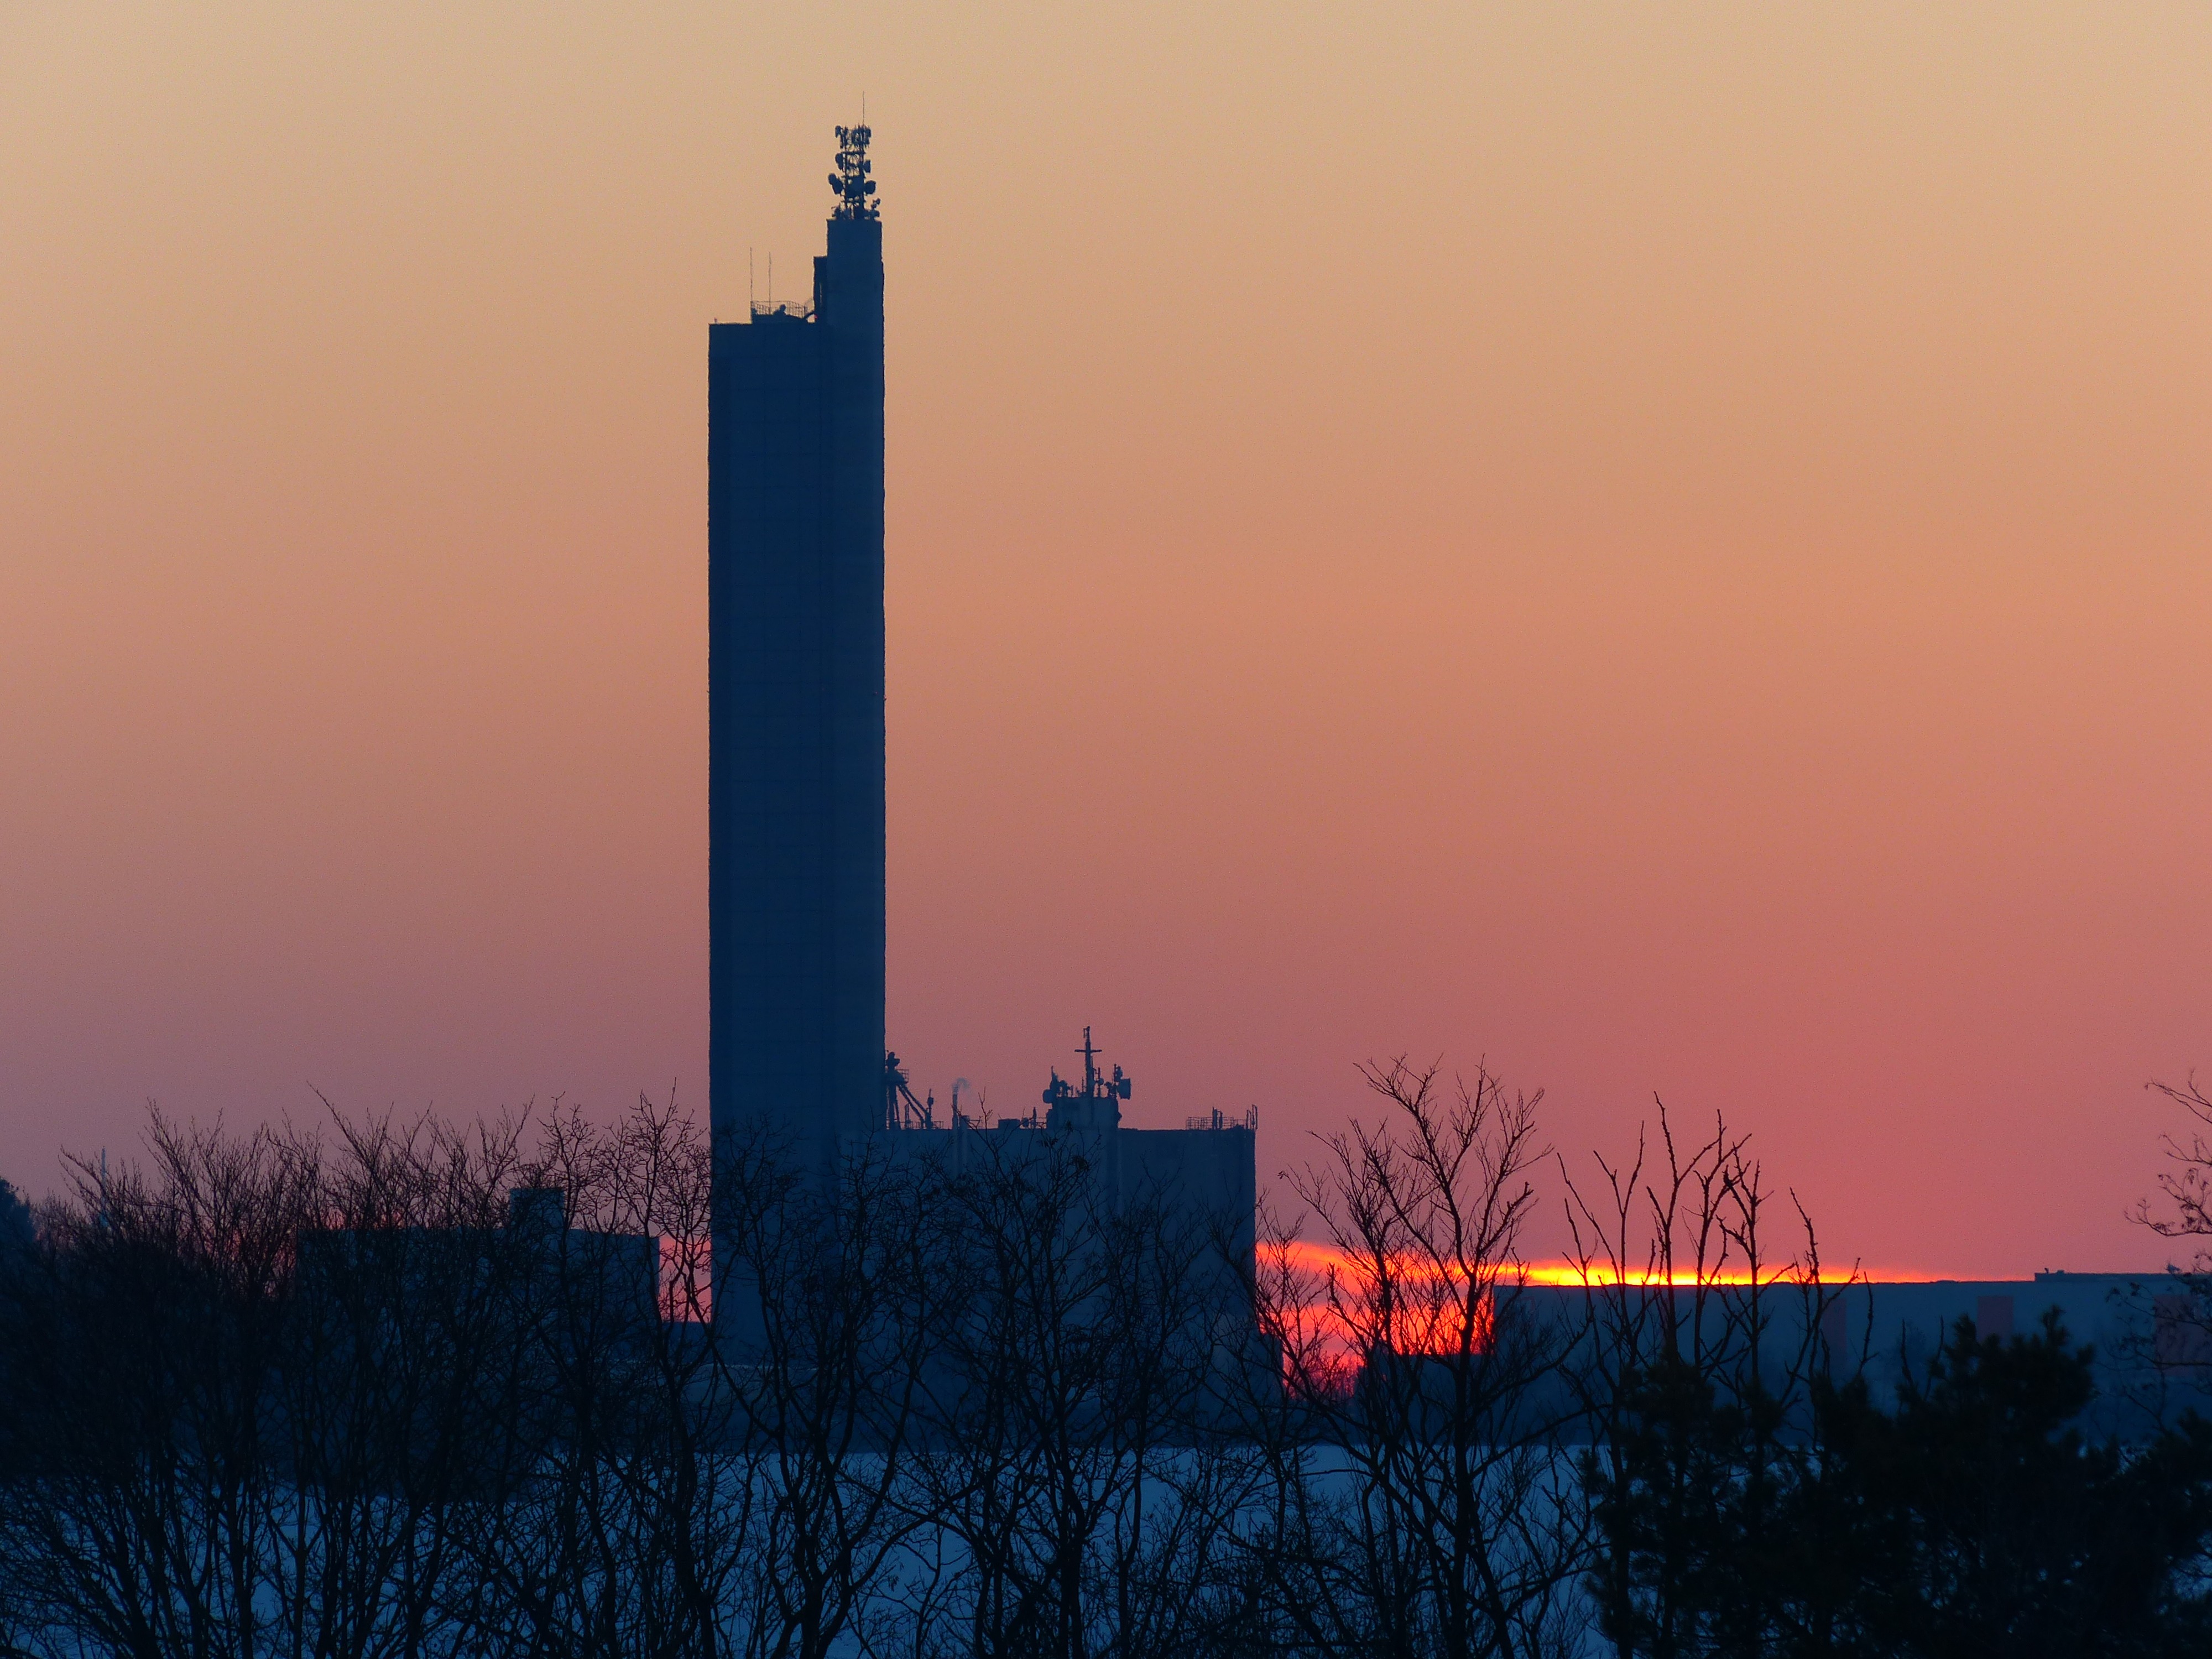
record, cloud, lighthouse, architecture, sunrise, sunset, skyline, morning, building, dawn, dusk, evening, tower, memory, silo, wintry, ulm, afterglow, swabian alb, flour mill, world record, grain silo, schapfe mill, jungingen, highest grain silo, german architecture award, atmospheric phenomenon